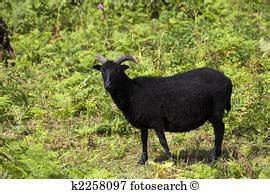
Label: pecora